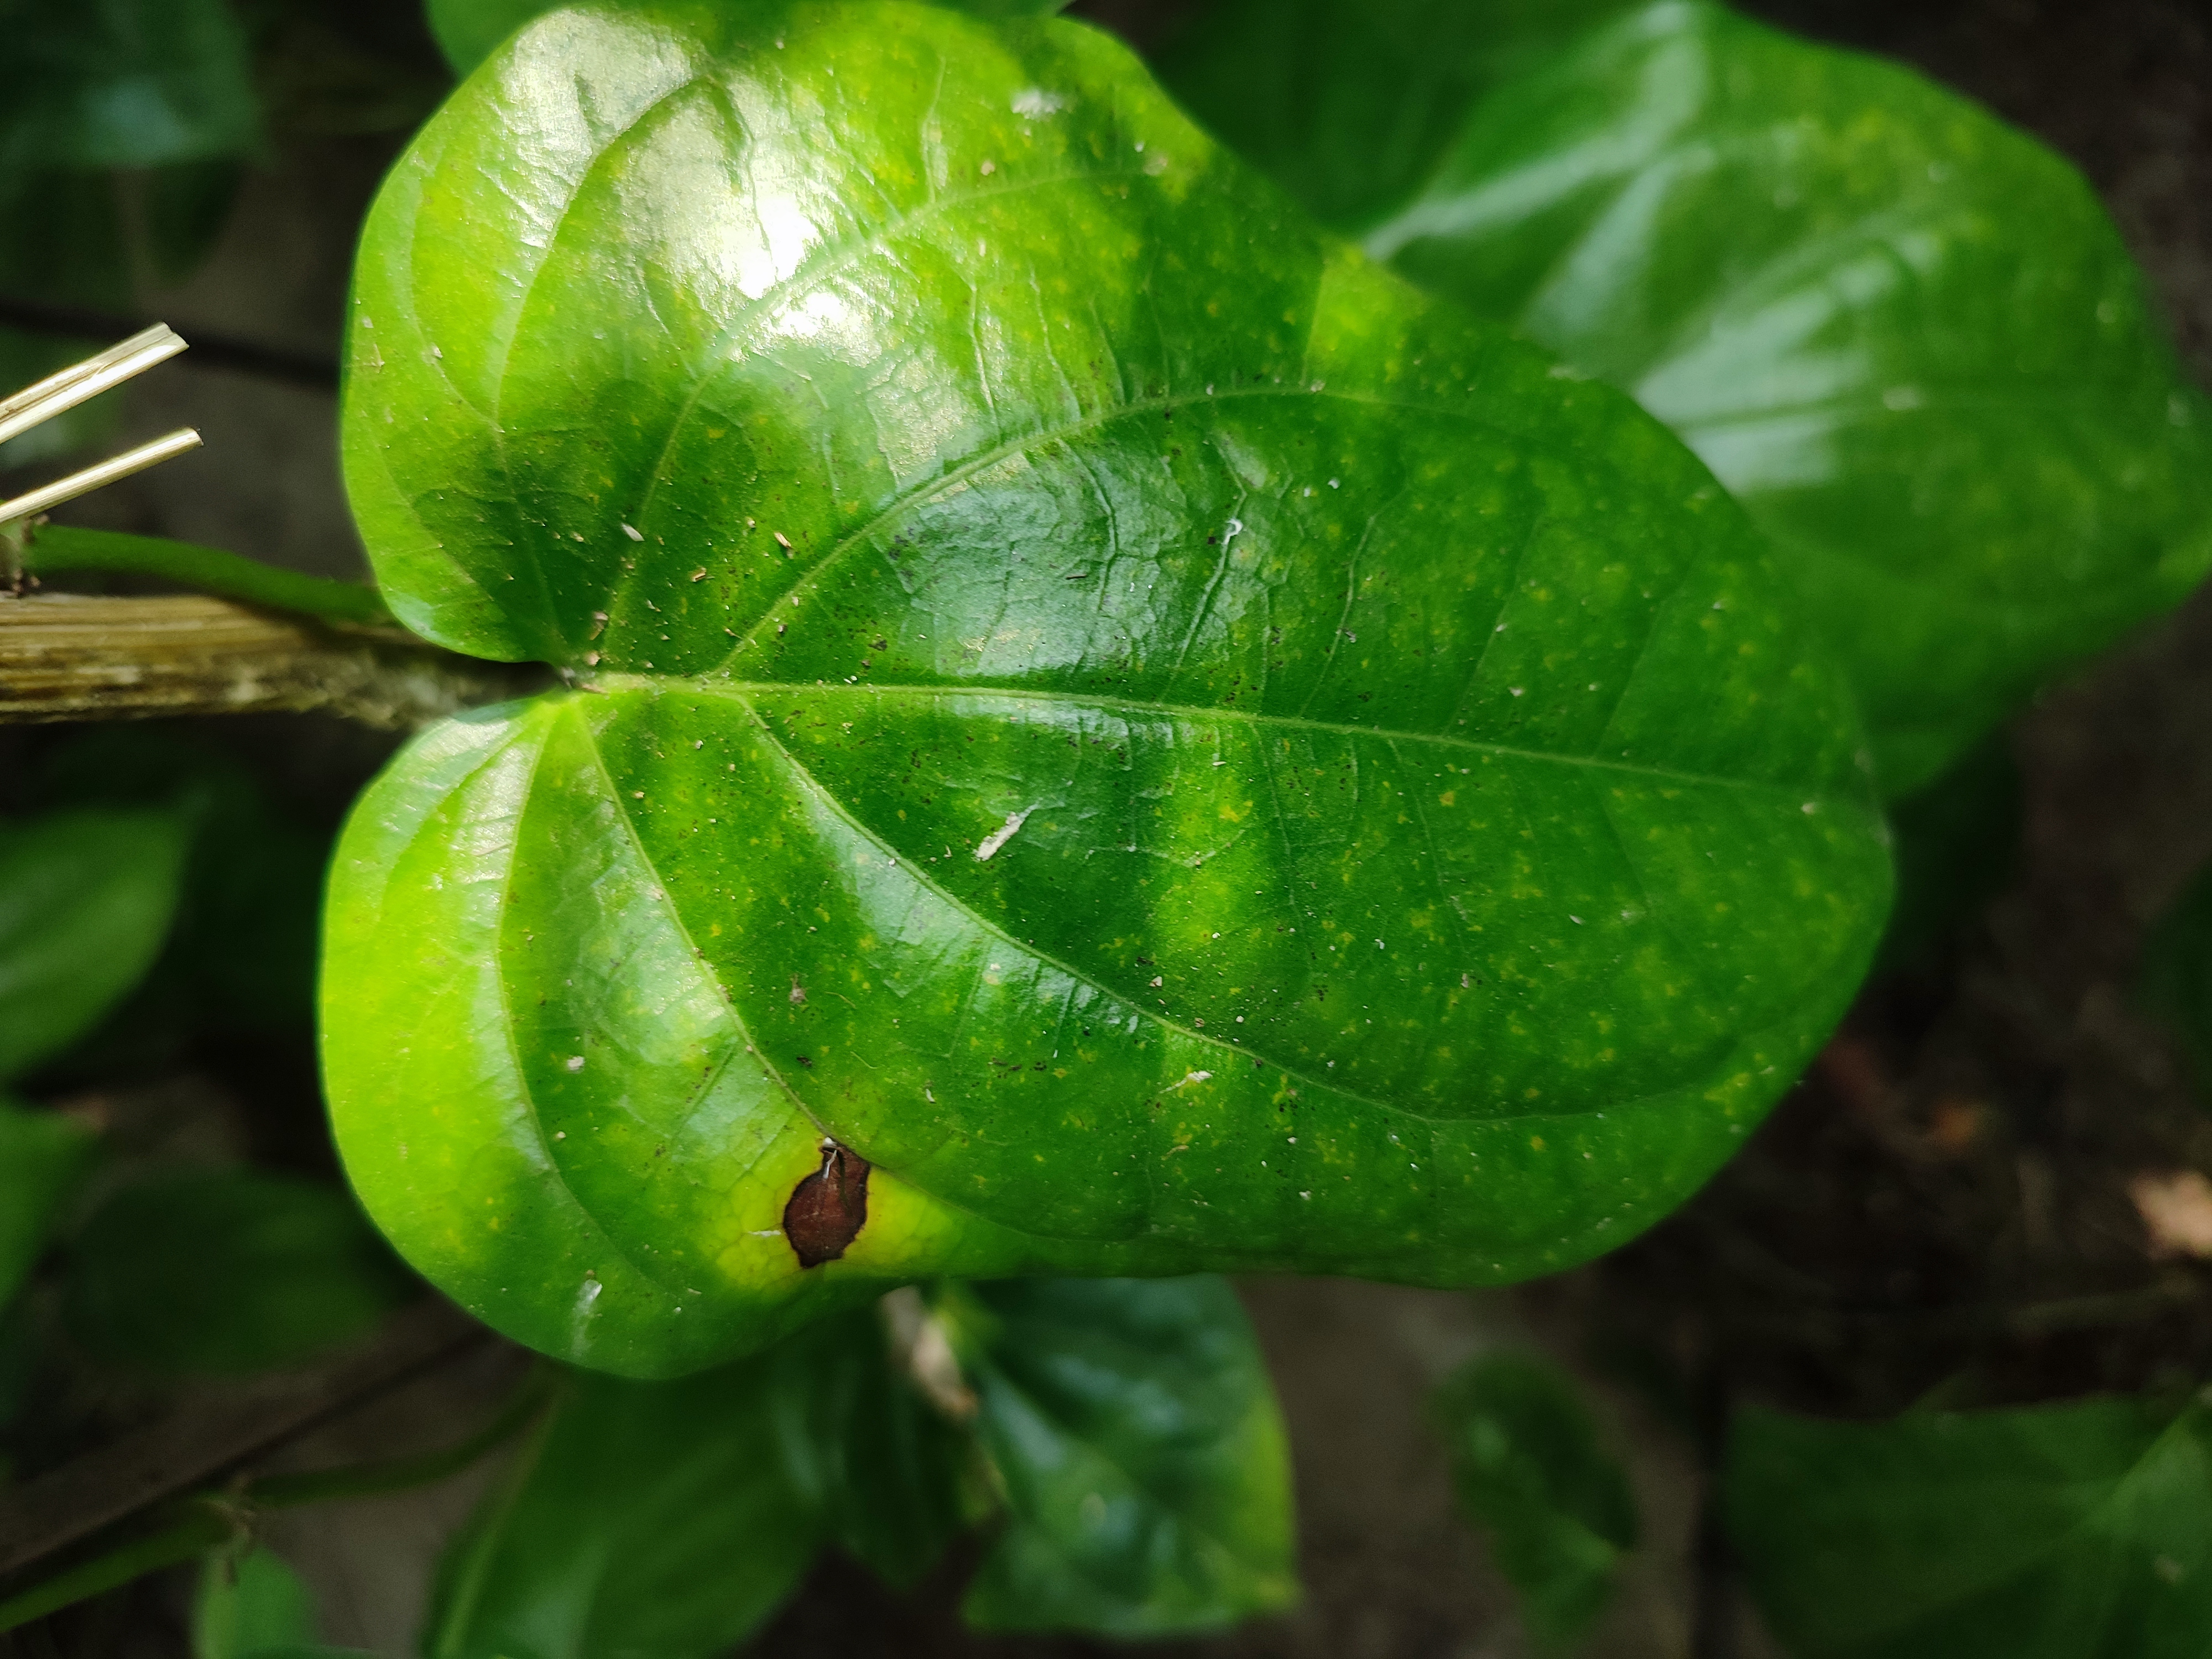
Label: Bacterial_Leaf_Disease